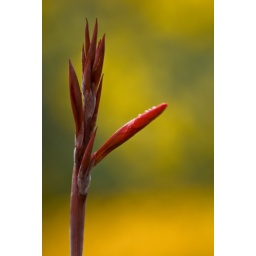
Loved the contrast of this red flower set against the yellows and greens of the rest of the plants. Taken in St.Catharines, Ontario, Canada.